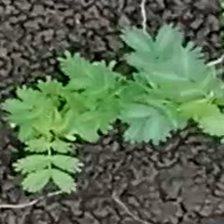
Weed species: Dwarf_cassia_(Chamaecrista pumila)